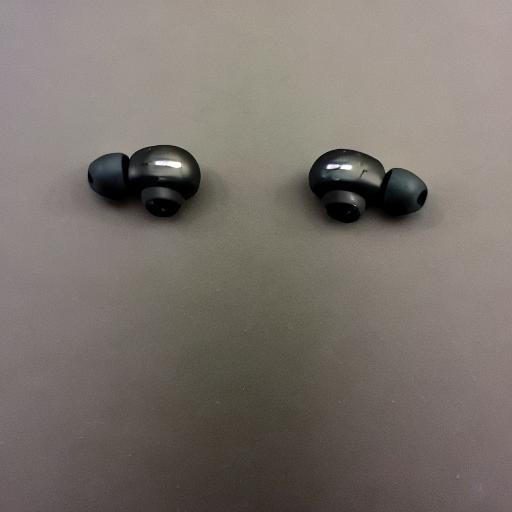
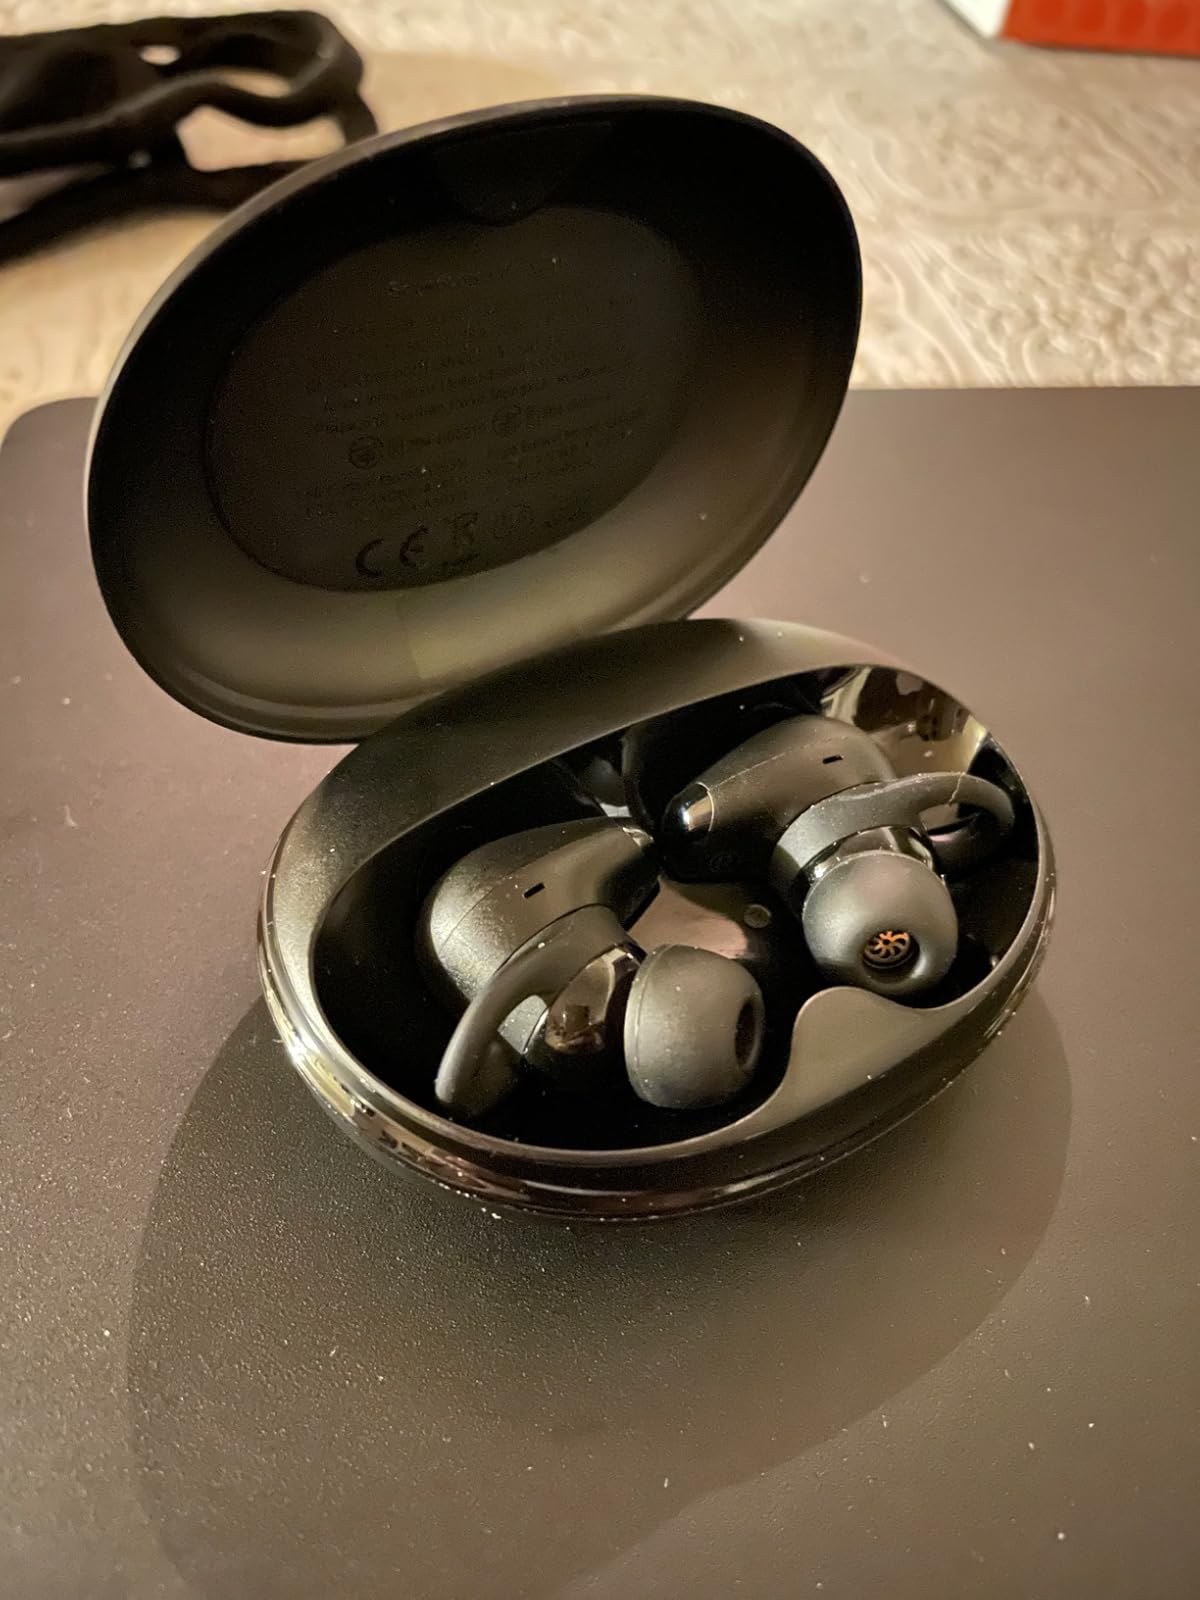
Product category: earbuds
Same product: no